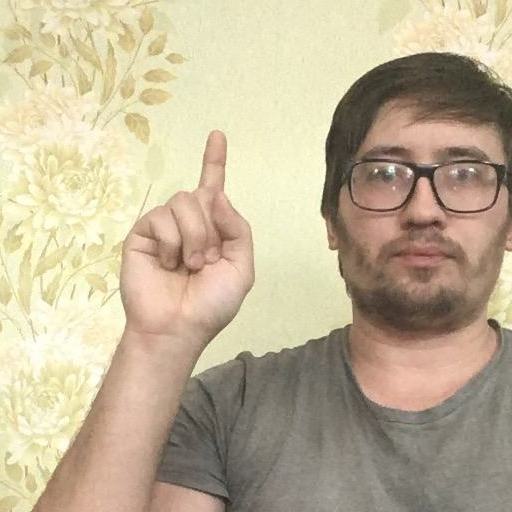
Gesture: one